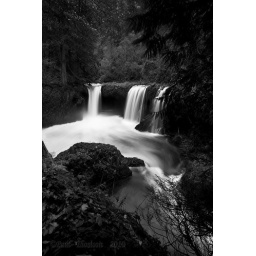
This is the same image only in a black and white version just for fun.